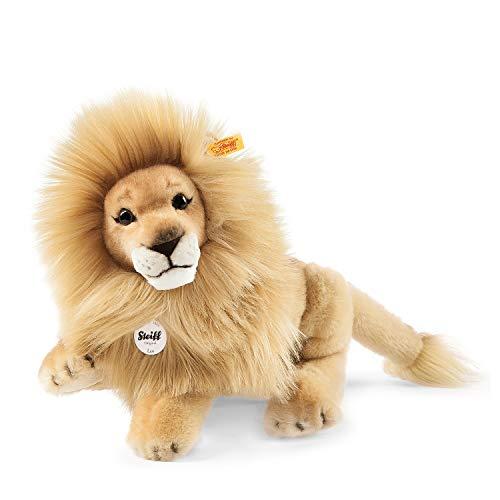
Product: Steiff Leo Dangling Lion Plush, Blond
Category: Toys & Games | Stuffed Animals & Plush Toys | Plush Puppets
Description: Great Condition.
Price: $148.35
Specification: ProductDimensions:13.4x8.7x7.1inches|ItemWeight:13ounces|ShippingWeight:1.01pounds(Viewshippingratesandpolicies)|DomesticShipping:ItemcanbeshippedwithinU.S.|InternationalShipping:ThisitemcanbeshippedtoselectcountriesoutsideoftheU.S.LearnMore|ASIN:B00BH4445K|Itemmodelnumber:065668|Manufacturerrecommendedage:24monthsandup